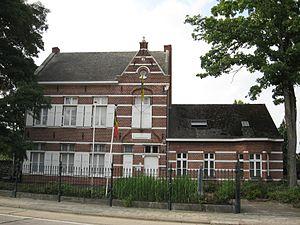
Le musée Jakob Smits est un musée municipal situé dans la commune belge de Mol, dans la province d'Anvers.